Jayathma Wickramanayake

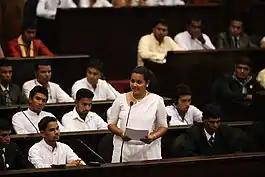
Wickramanayake addressing the Sri Lankan Youth Parliament to welcome the then UN High Commissioner for Human Rights, Navaneethem Pillay

Later on, Wickramanayake went on to become a Senator in the Sri Lankan Youth Parliament (2013-2015) and Project Officer at the One-Text Initiative (OTI), which focuses on building political consensus and post-war reconciliation in the country. She also served as Secretary to the Secretary-General of the Parliament of Sri Lanka (2016-2017). Prior to taking the role of the United Nations Secretary-General's Envoy on Youth, Wickramanayake was working as an Officer of the Sri Lanka Administrative Service.